Konkan Railway Corporation

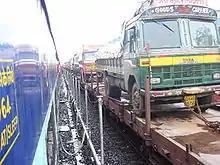
Trucks on train, RORO

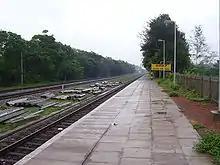
Surathkal station on Konkan Railway route

Konkan Railway Corporation Limited(KRCL) executes other projects for the government of India and state governments. It is one of the contractor for Udampur- Sringar- Baramulla Rail link Project (USBRL) assigned to build a tunnel in that project. KRCL has been selected to prepare Detailed Project Report(DPR) by Kerala state government to build a tunnel to ease traffic congestion on Wayanad- Kozhikode road.